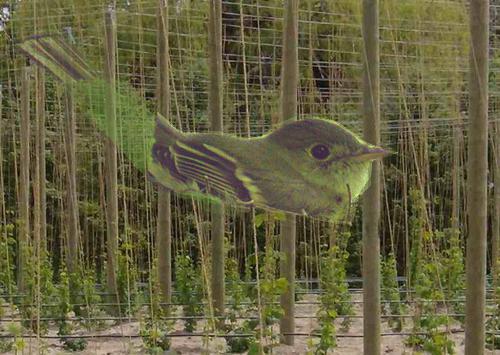
Bird species: Acadian_Flycatcher
Bird type: landbird
Background: land